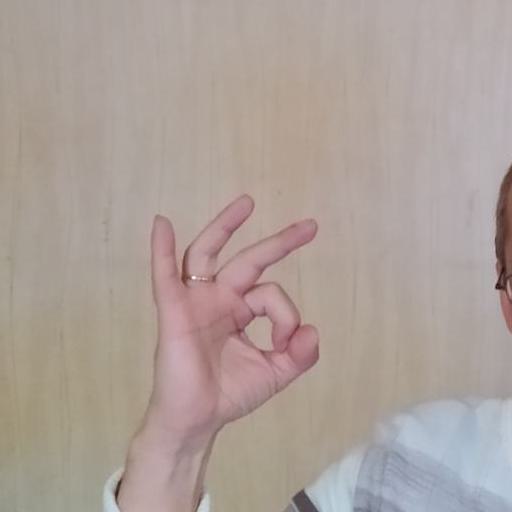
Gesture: ok